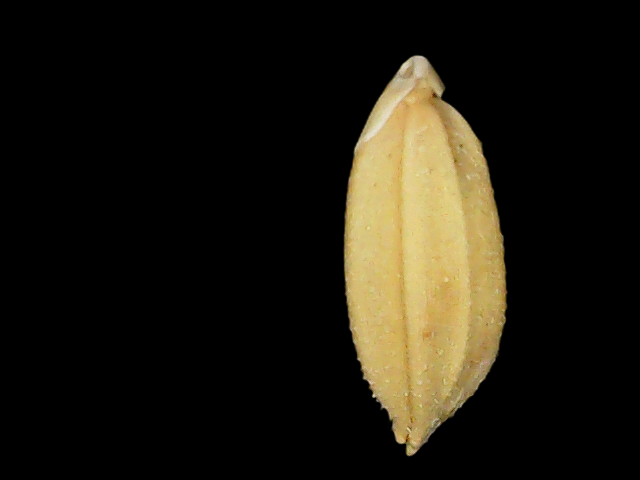
Rice variety: Binadhan10